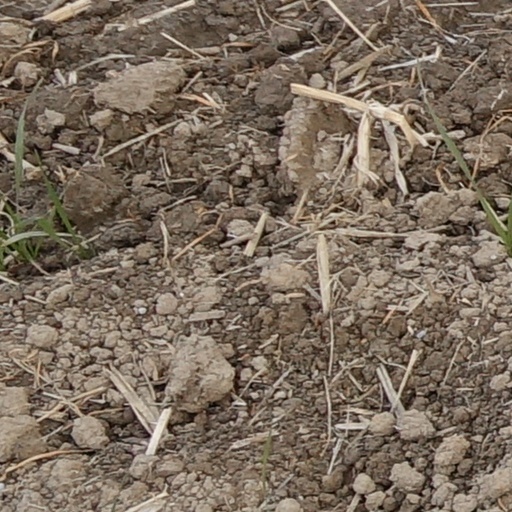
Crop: wheat